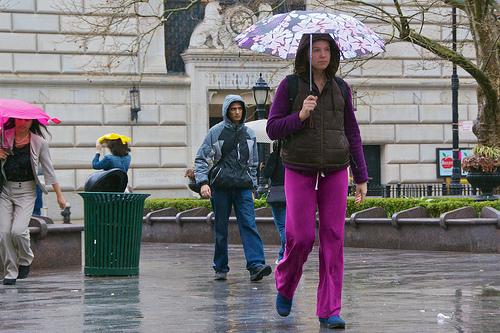
question: どこで撮られた画像ですか?
answer: 歩道

question: 誰を撮った画像ですか?
answer: 雨の中、歩く人達

question: 1番手前で歩いている女性は何柄の傘をさしていますか?
answer: 花柄

question: 1番手前で歩いている女性は何色のベストを着ていますか?
answer: 茶

question: 1番手前で歩いている女性は何色のズボンを履いていますか?
answer: 赤紫

question: 1番手前で歩いている女性は何色の靴を履いていますか?
answer: 青、黒

question: 画像の中に傘をさして歩いている人は何人写っていますか?
answer: 3人

question: 歩道に設置されてあるゴミ箱の色は何色ですか?
answer: 緑